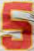
Number: 5